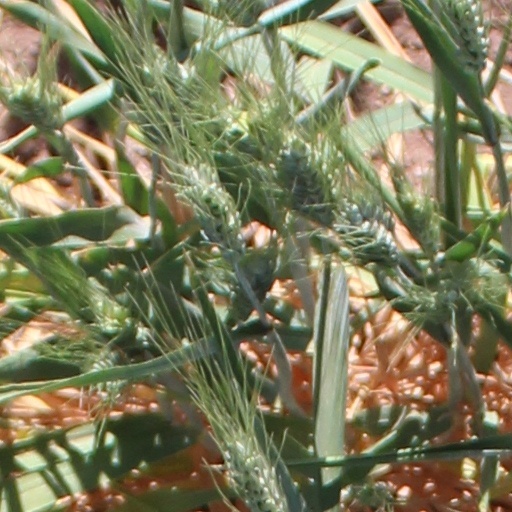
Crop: wheat